Voortrekker Monument

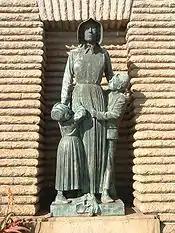
Voortrekker woman and children by Anton van Wouw

The Cenotaph, situated in the centre of the Cenotaph Hall, is the central focus of the monument. In addition to being viewable from the Hall of Heroes it can also be seen from the dome at the top of the building, from where much of the interior of the monument can be viewed. Through an opening in this dome a ray of sunlight shines at twelve o'clock on 16 December annually, falling onto the centre of the Cenotaph, striking the words 'Ons vir Jou, Suid-Afrika' (Afrikaans for 'We for Thee, South Africa'), a line from 'Die Stem van Suid-Afrika'. The ray of light symbolises God's blessing on the lives and endeavours of the Voortrekkers. 16 December 1838 was the date of the Battle of Blood River, commemorated in South Africa before 1994 as the Day of the Vow.